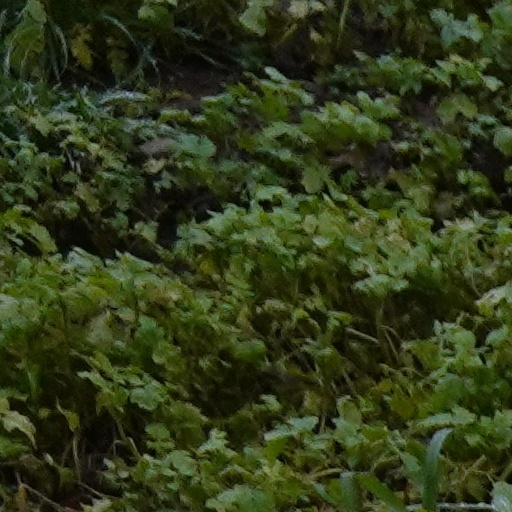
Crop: wheat